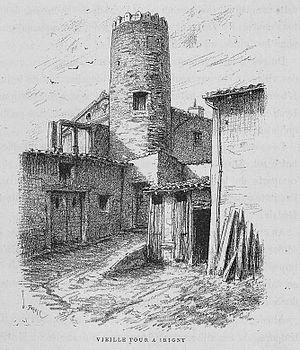
Aux environs de Lyon / Monsieur Josse
Irigny est une commune française située dans la métropole de Lyon en région Auvergne-Rhône-Alpes.